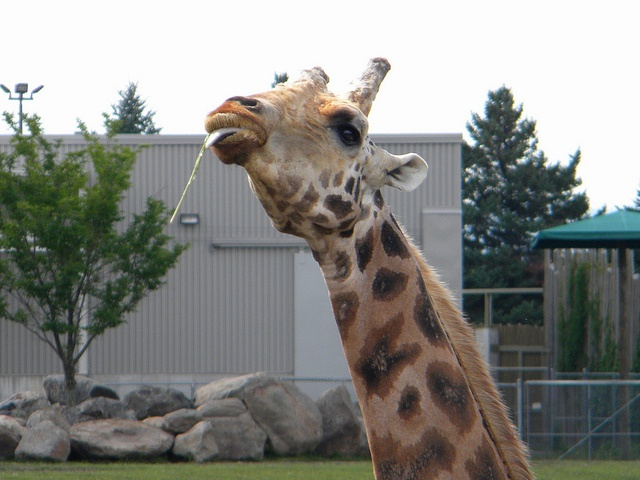
A tall giraffe standing in a field eating grass.
A giraffe with a piece of green sticking out of its mouth.
A giraffe is standing outside with drool coming from its mouth.
A giraffe eating leaves on a field at a zoo.
a giraffe with his tongue sticking out a gray building some rocks and a tree